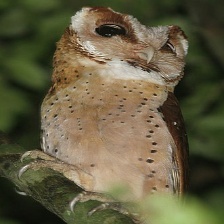
Species: ORIENTAL BAY OWL
Scientific name: PHODILUS BADIUS
ImageNet parent category: great_grey_owl